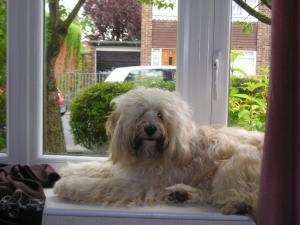
Tibetan_terrier